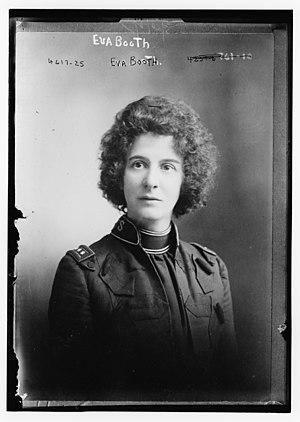
Evangeline Cory Booth, née Evelyne Booth, est la générale de l'Armée du salut de 1934 à 1939.